Walter Elliott (priest)

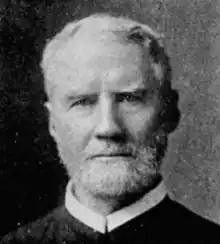

Walter Elliott (1842–1928) was an American Roman Catholic priest and missionary, who authored the controversial 1891 book "Life of Father Hecker", a biography of the missionary Isaac Hecker, which sparked the Americanism controversy. Elliott was a graduate of Notre Dame, successful attorney, and Civil War veteran before joining the Paulists.